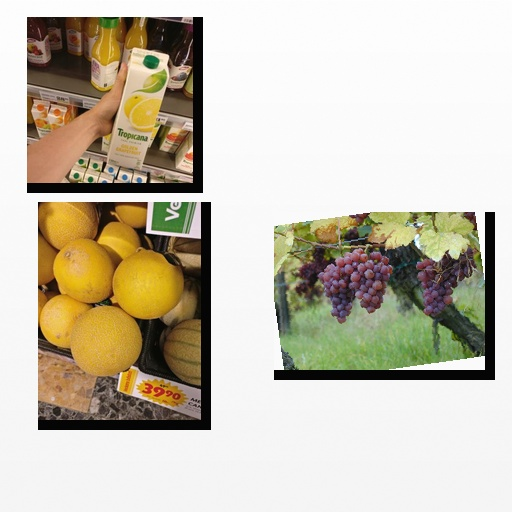
Food items: golden_grapefruit_juice, melon, grapes